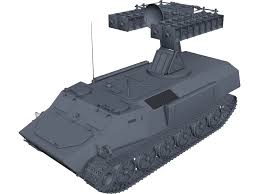
Label: MT_LB